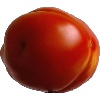
Label: Tomato 1